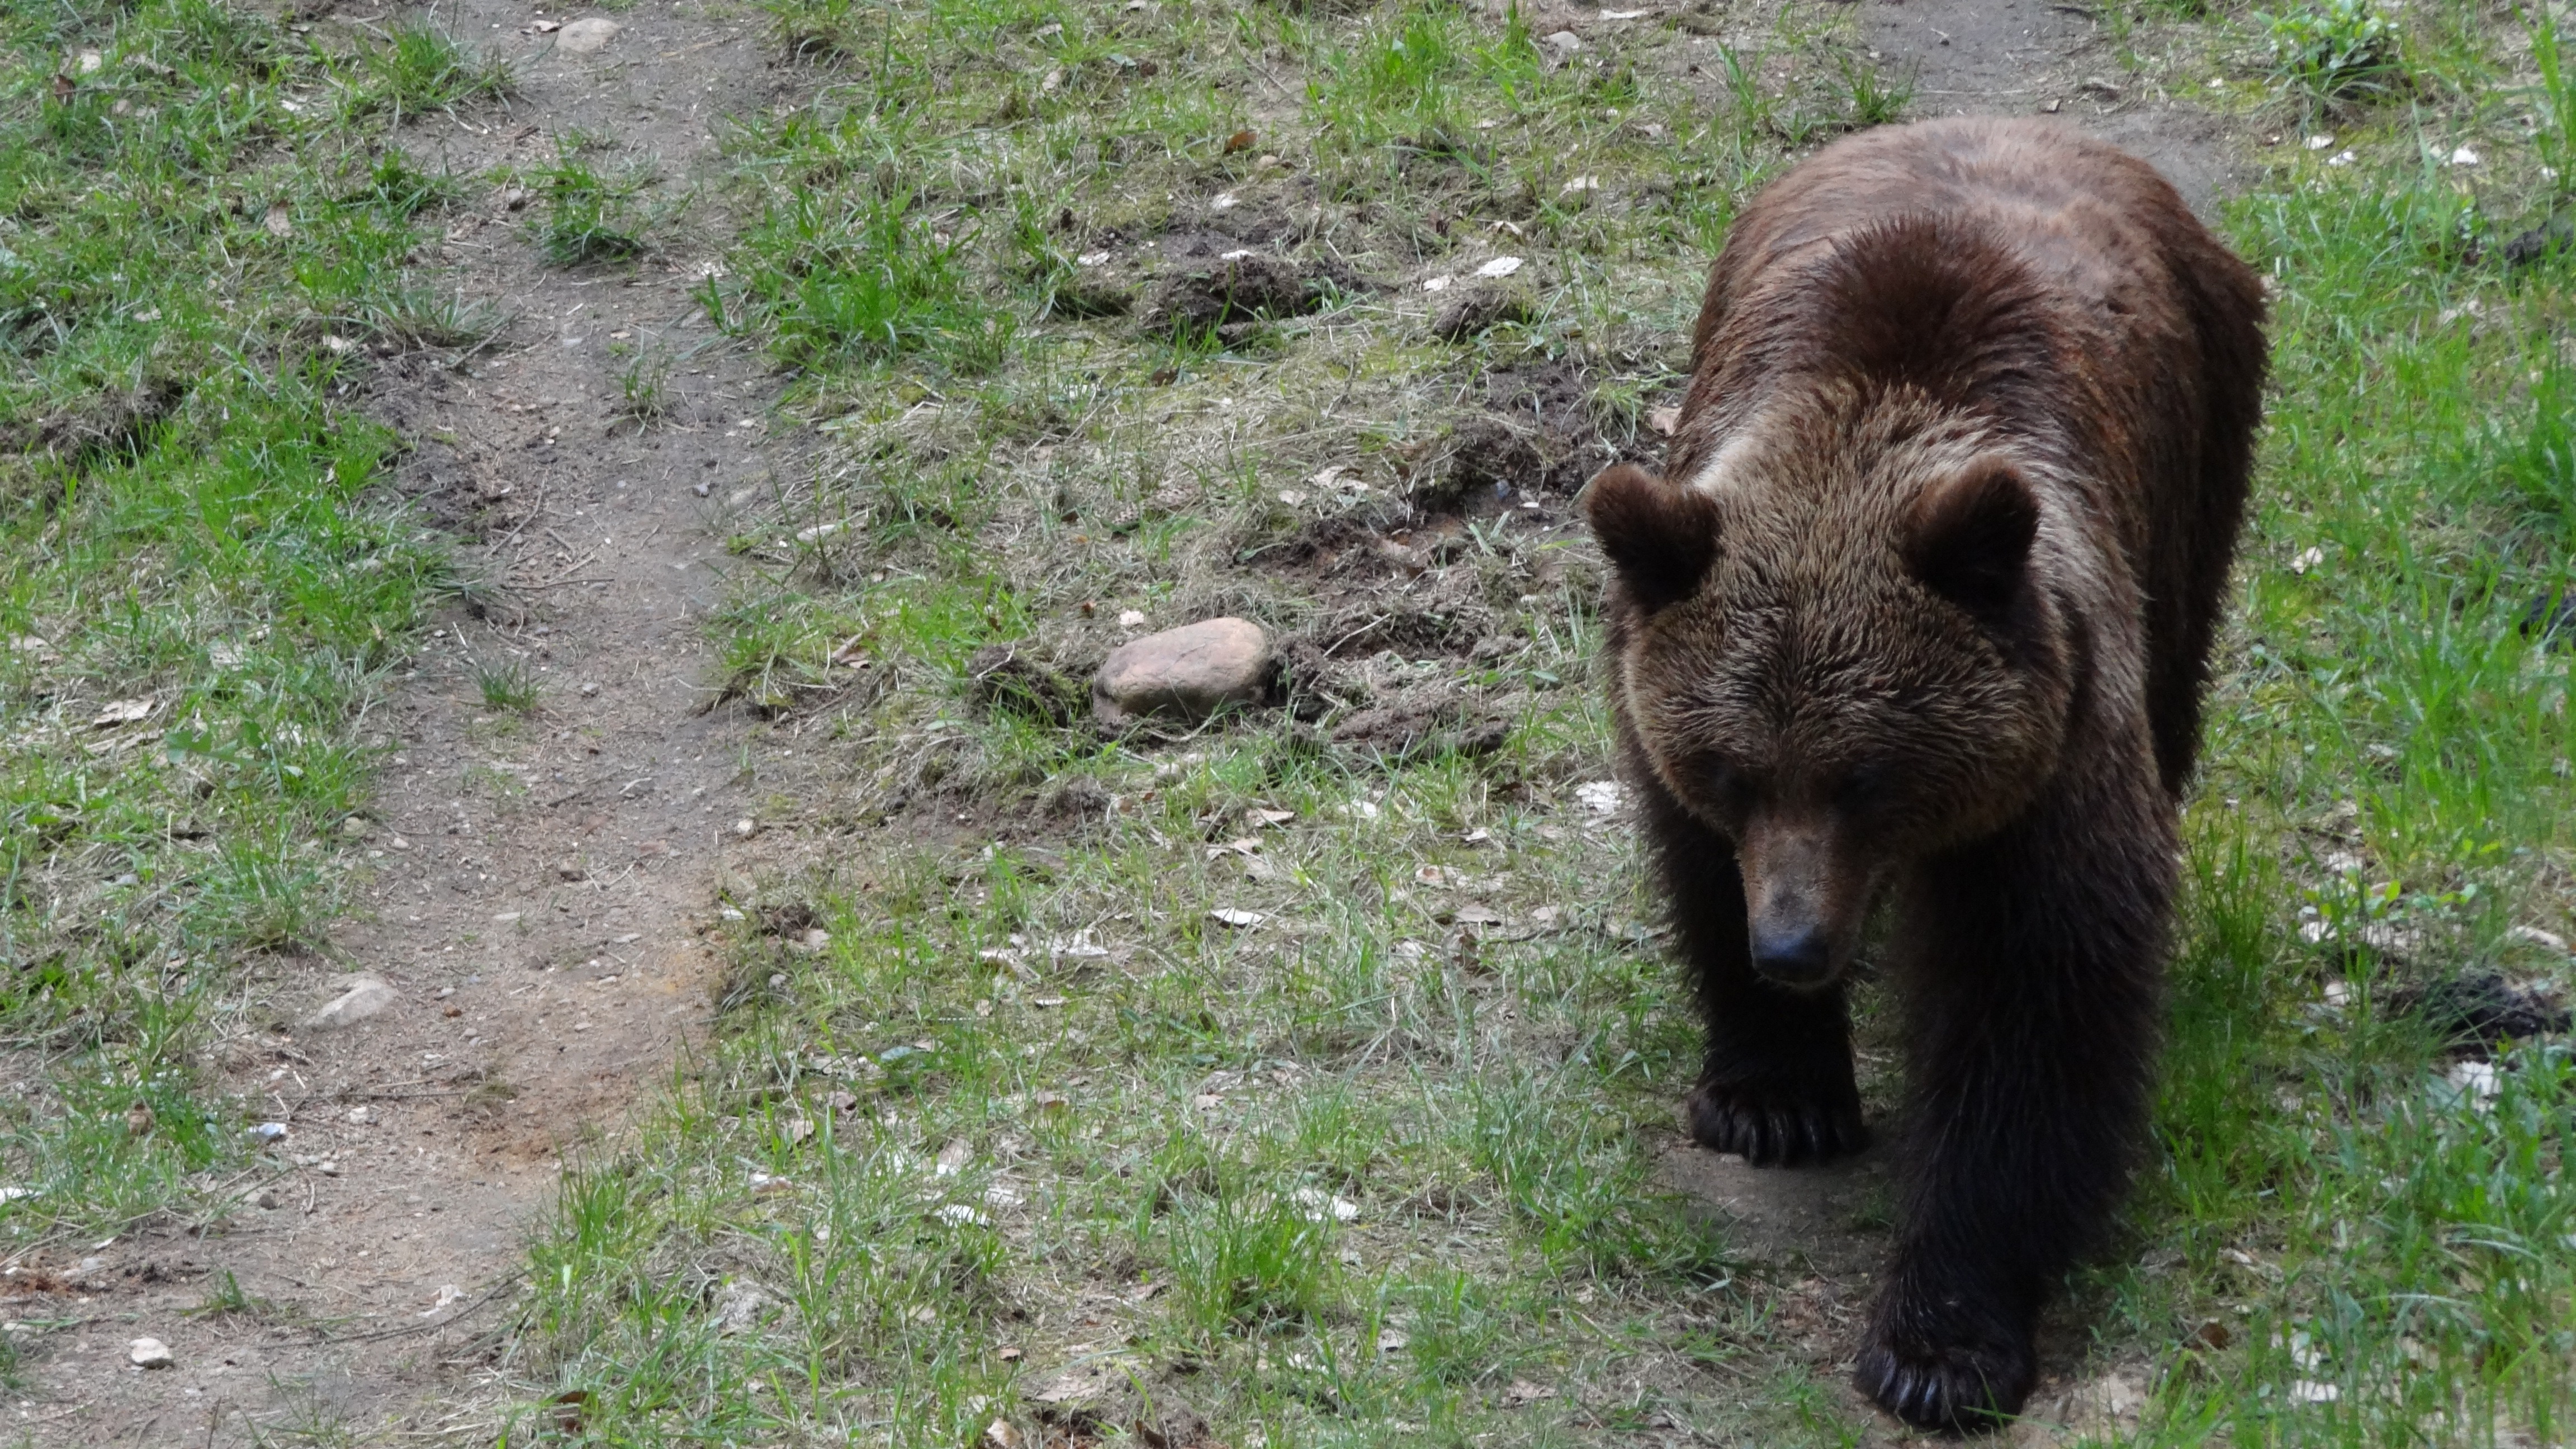
forest, bear, wildlife, mammal, fauna, brown bear, forests, mammals, vertebrate, teddy, grizzly bear, american black bear